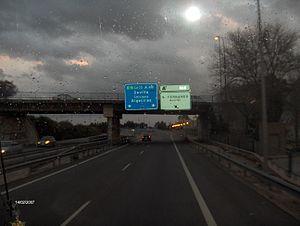
L'autoroute CA-33 est une autoroute urbaine qui permet d'accéder à Cadix depuis l'A-4 et l'A-48 en venant du nord où de la Costa de la Luz.